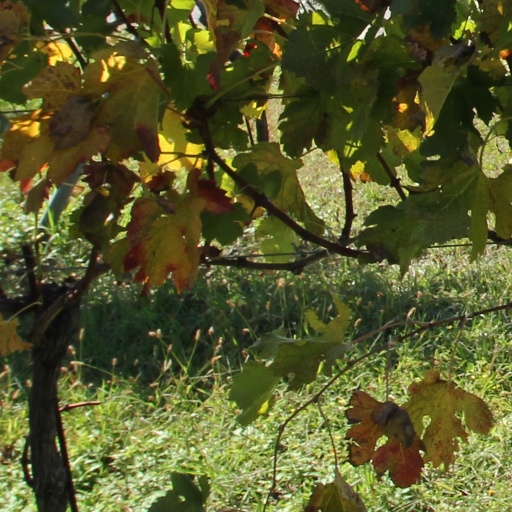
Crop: grape